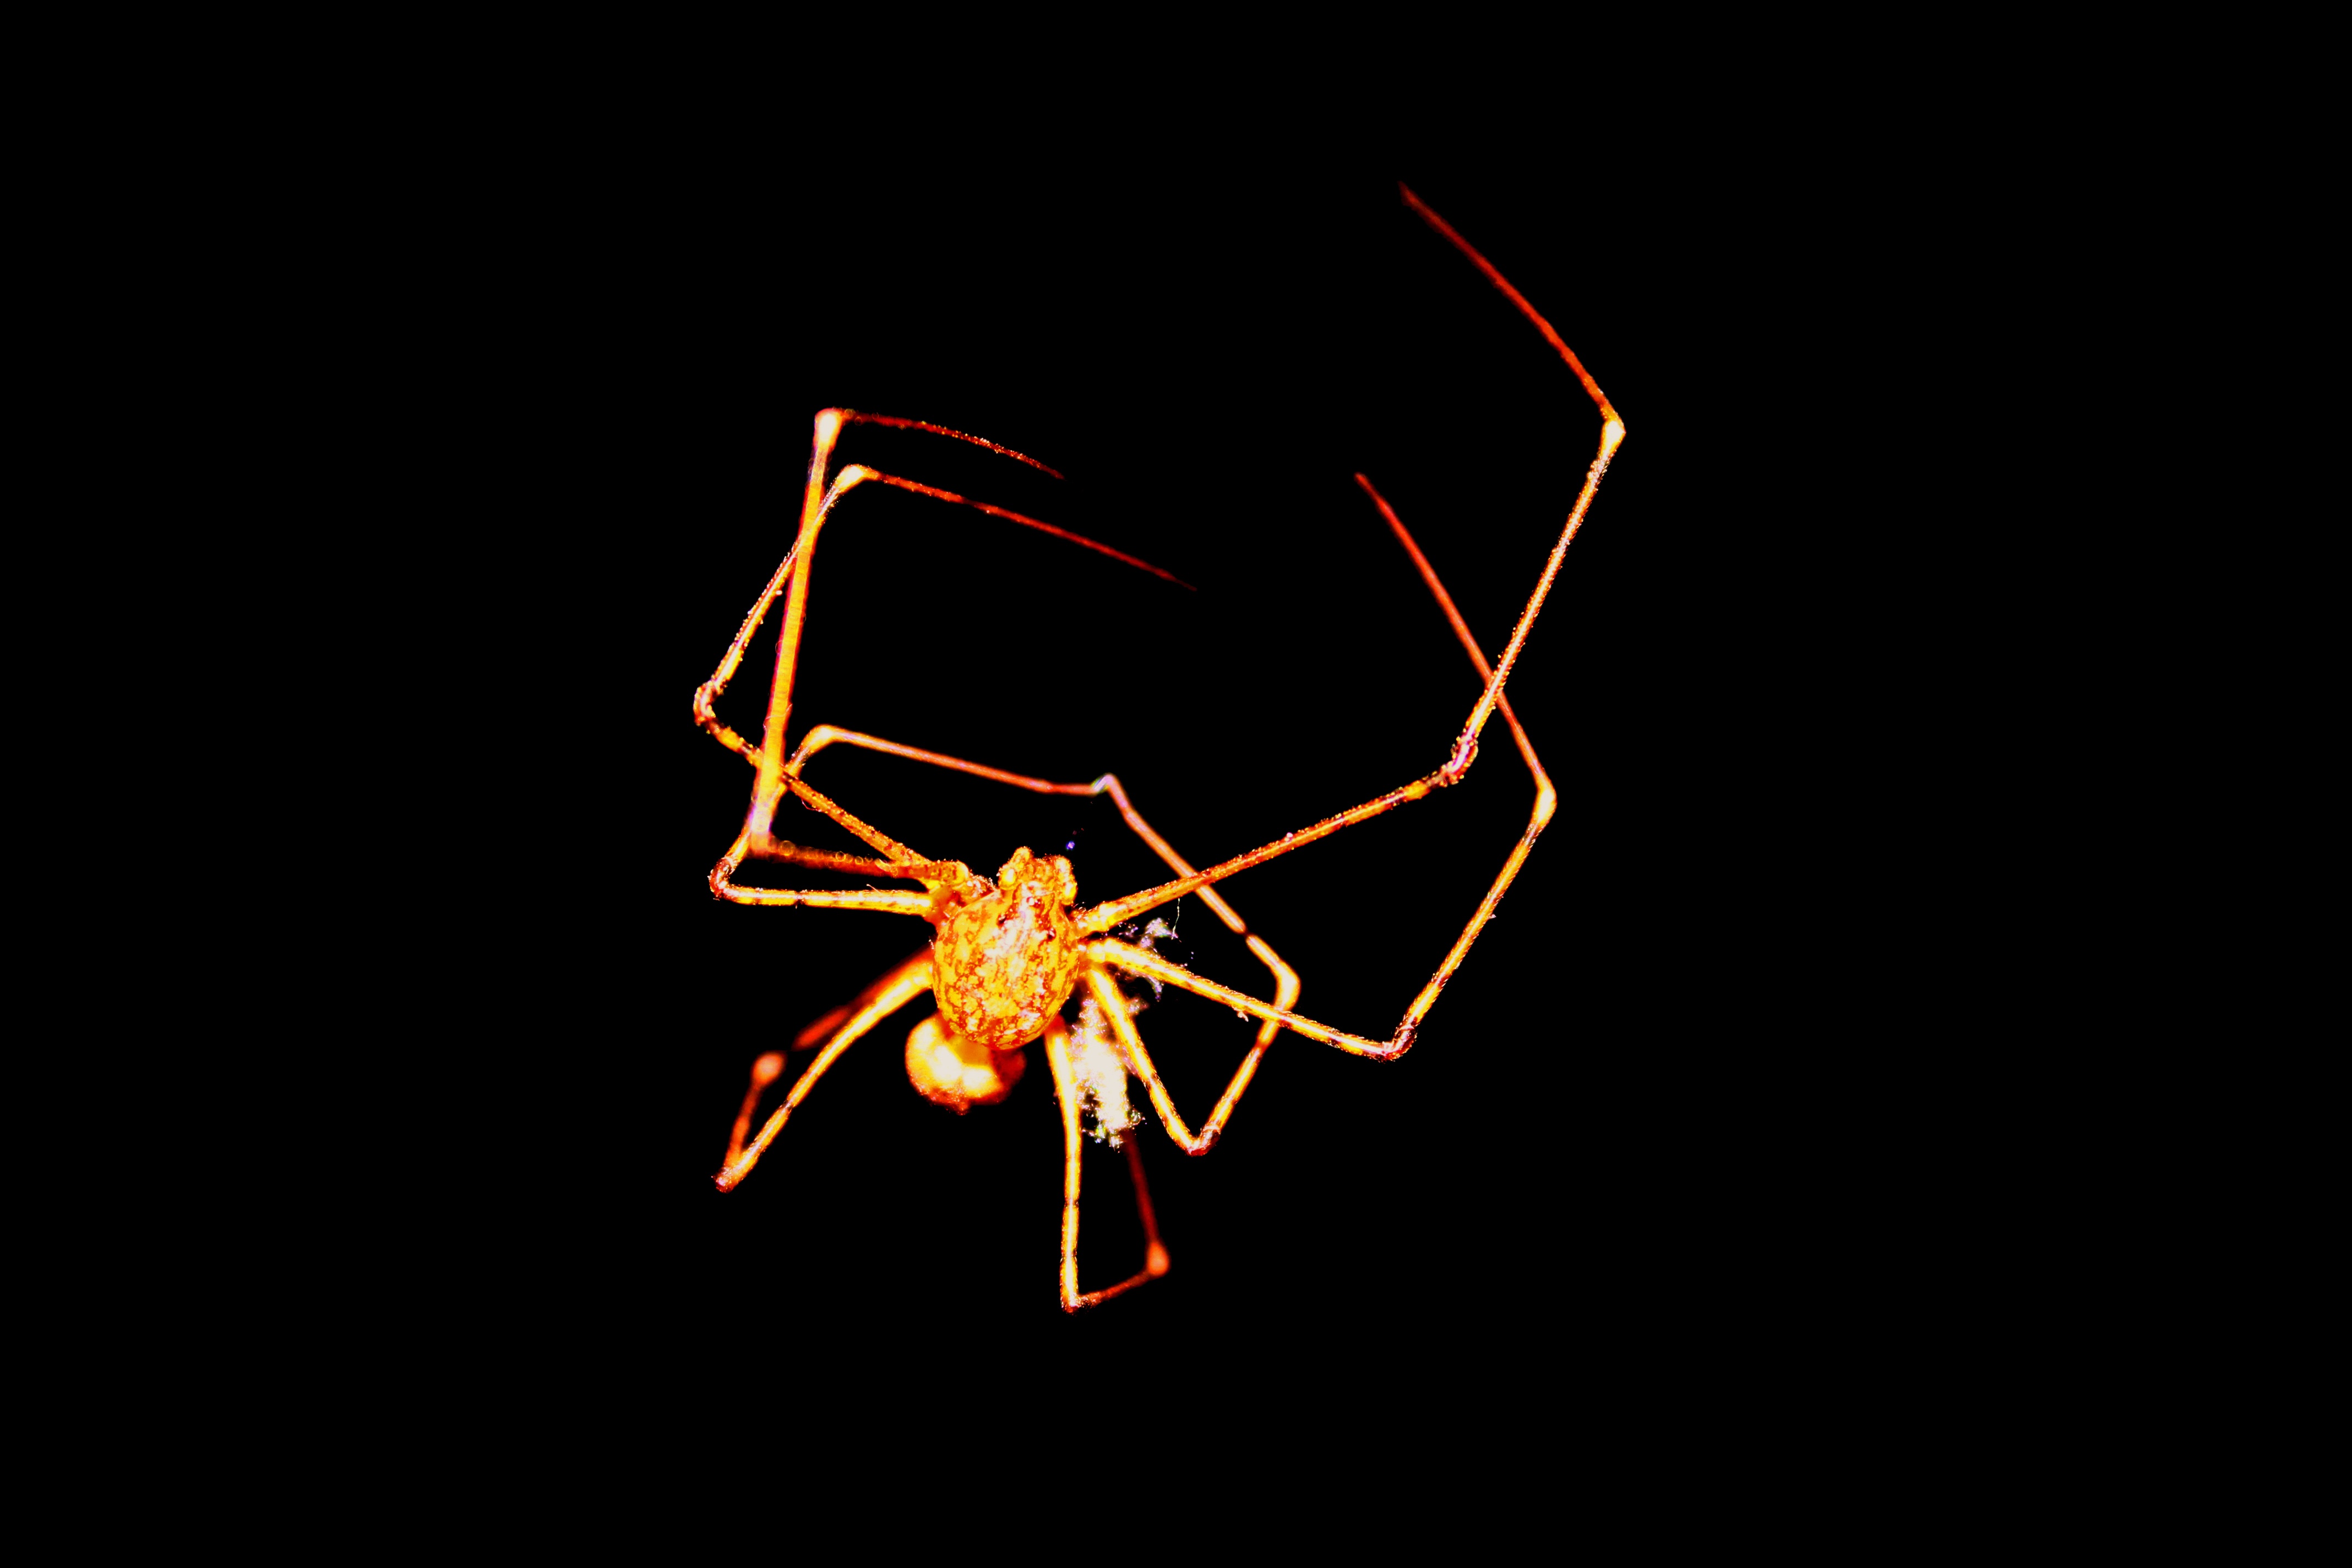
invertebrate, spider web, spider, arachnid, macro photography, arthropod